Mohammad-Mahdi Mirbagheri

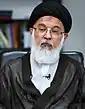
Mirbagheri in 2020

Mohammad Mahdi Mirbagheri (born in 1961 in Qom) is an Iranian politician, Shia cleric, and philosopher and theoretician of Muslim who serves as head of the Qom Academy of Islamic Sciences and is a member of the Assembly of Experts as a representative of Semnan Province. He is also regarded as a teacher of foreign jurisprudence.